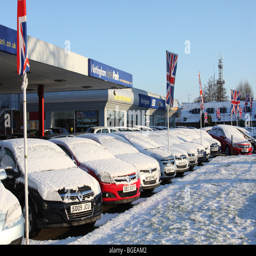
snow covered cars for sale at a car dealership in a city